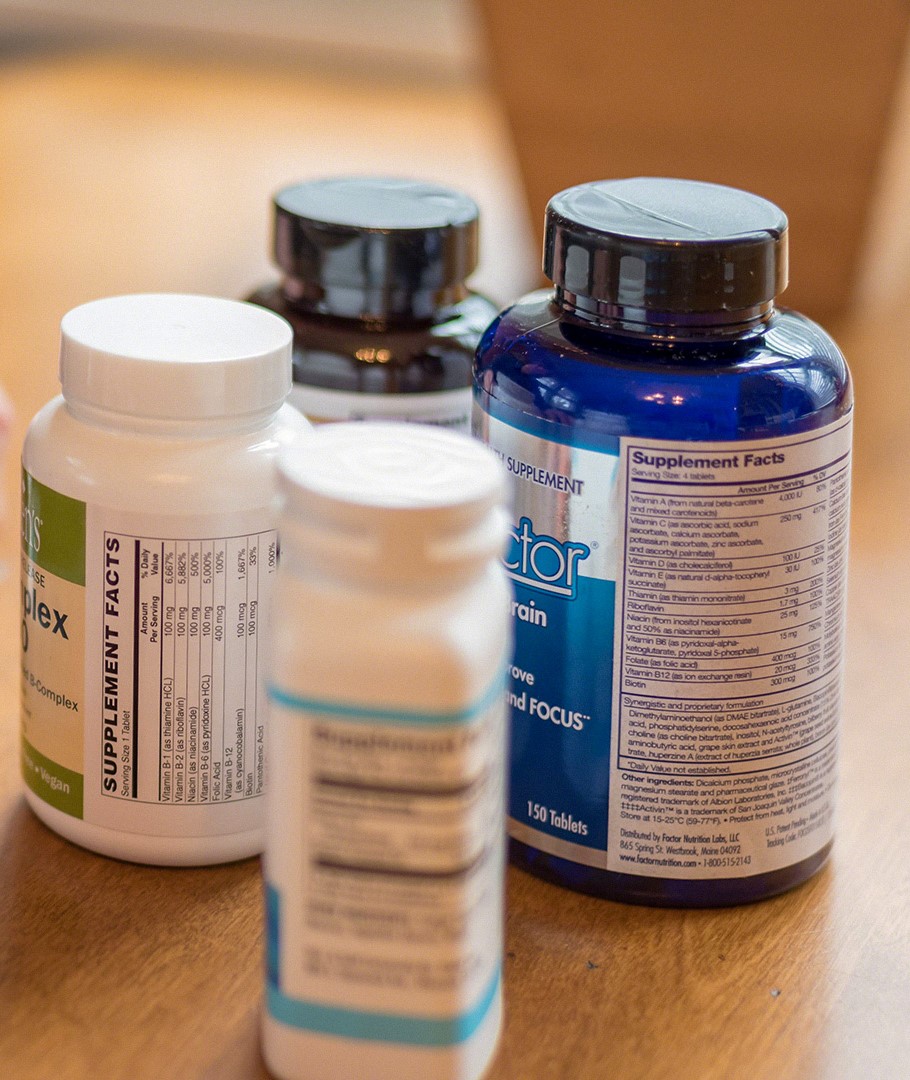
Label: plastic